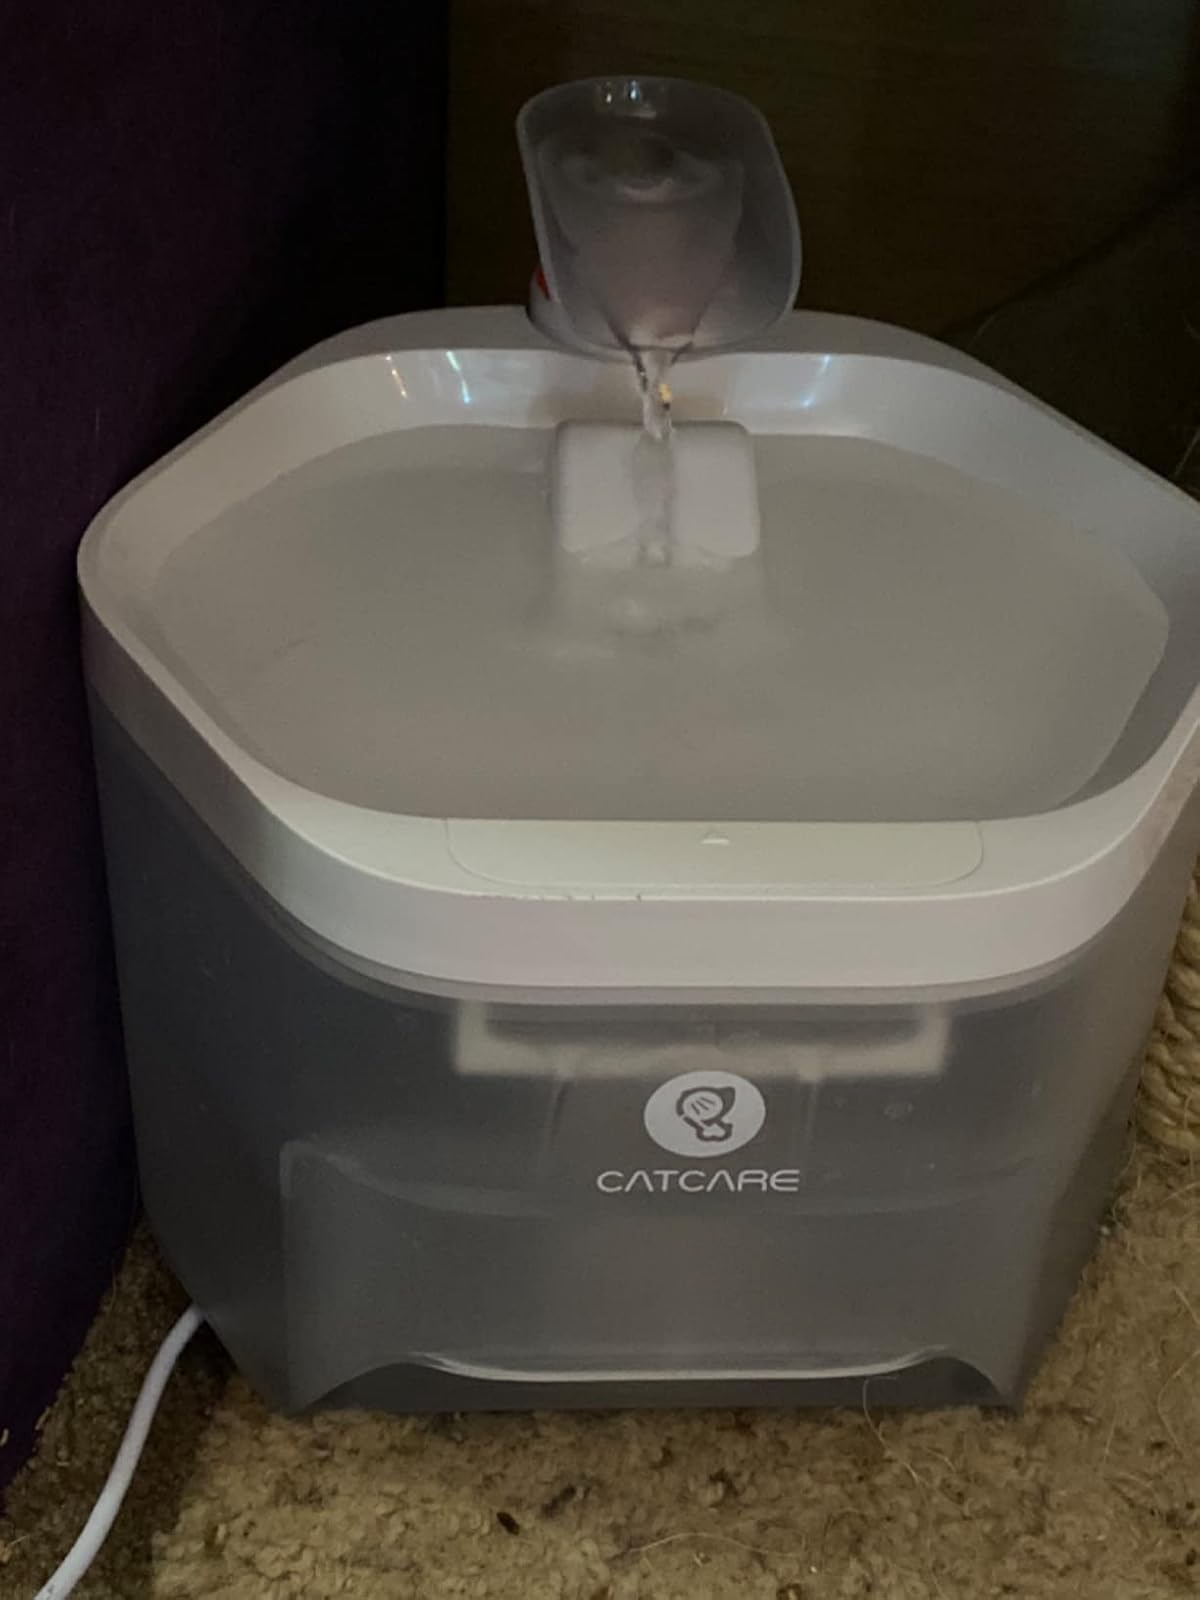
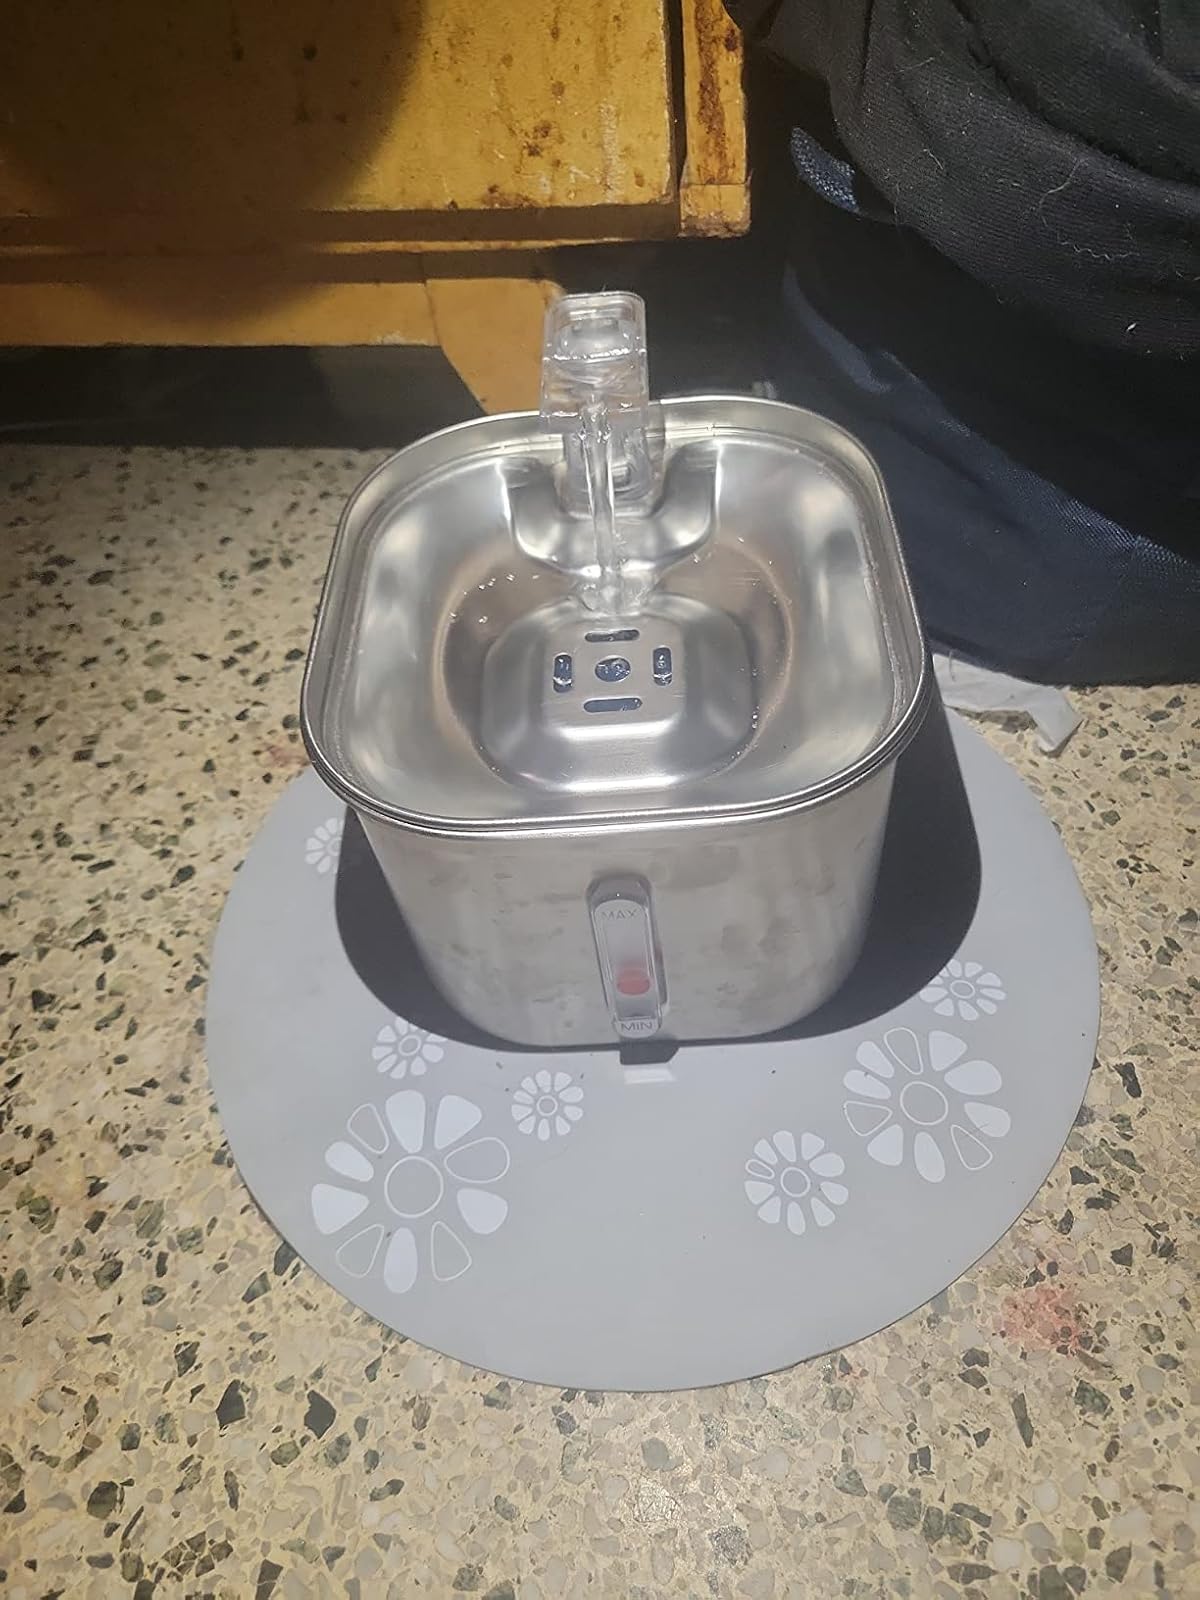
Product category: items_bowl
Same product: no